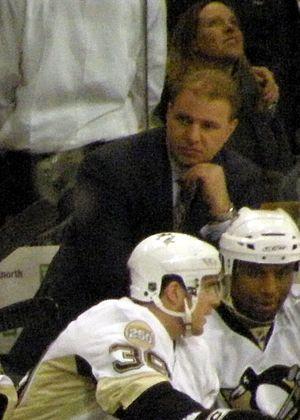
Michel Therrien est un joueur et entraîneur canadien de hockey sur glace. Il est actuellement entraîneur adjoint avec les Flyers de Philadelphie.
Sidney Patrick Crosby est un joueur canadien de hockey sur glace professionnel évoluant dans la Ligue nationale de hockey en tant que centre. Il fait ses débuts dans la LNH lors de la saison 2005-2006 après avoir été le premier choix du repêchage la même année. Capitaine des Penguins de Pittsburgh depuis mai 2007, il mène l'équipe à la victoire de la Coupe Stanley à l'issue de la saison 2008-2009. Il remporte avec les Penguins deux nouvelles Coupes Stanley en 2016 et 2017.
Les Penguins de Pittsburgh — littéralement les manchots de Pittsburgh — sont une franchise professionnelle de hockey sur glace des États-Unis. Ils évoluent dans le championnat principal de hockey de l'Amérique du Nord : la Ligue nationale de hockey. Ils font partie de l'association de l'Est et de la division Métropolitaine. Les Penguins existent depuis l’expansion de la Ligue nationale de hockey en 1967.